Natalya Neidhart

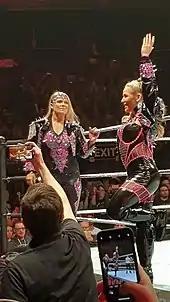
Natalya and Beth Phoenix at a live event in 2019

On the March 22 episode of "Main Event", alongside Alicia Fox she accompanied Paige to her match against Naomi, accompanied by Tamina and Lana. Later in the match, she and Fox were viciously attacked by Summer Rae and a returning Emma, distracting Paige as they aligned themselves with Lana and Team B.A.D. The following week, she along with Brie Bella and Alicia Fox accompanied Paige to her match against Emma on the March 28 episode of "Raw", where she was defeated after Lana attacked Paige. Post-match, she along her allies were attacked by Emma, Summer Rae, Lana, Tamina and Naomi, before they were saved by a returning Eva Marie. As a result, Natalya's Total Divas team (also including Brie, Alicia Fox, Eva Marie and Paige) faced the newly dubbed team B.A.D. & Blonde (Naomi, Tamina, Lana, Emma, and Summer Rae) in a 10-Diva tag team match at WrestleMania 32's pre-show. Natalya's team won after Naomi submitted to Brie Bella. After confronting Charlotte during her championship celebration the following night, she challenged Charlotte to a championship match on the April 11 episode of "Raw", in which she was unsuccessful in capturing the WWE Women's Championship. On the April 18 episode of "Raw", Natalya confronted Charlotte during an interview and revealed that Shane McMahon had booked them in a rematch for the Women's Championship at Payback and that her uncle Bret Hart will be at her corner. At the event, she was defeated after match referee Charles Robinson, ended the match as Charlotte held her in the Sharpshooter submission hold, Natalya's signature finishing move, even though she had not submitted making reference to the infamous "shoot screwjob" the Montreal Screwjob. After the match, both Natalya and Hart applied their finishing maneuver the "Sharpshooter" on Charlotte and Ric Flair. The following month at the Extreme Rules pay-per-view, she was once again defeated by Charlotte in a submission match in which Ric Flair was banned from ringside, however, she was helped by Dana Brooke while dressed as Flair allowing Charlotte to get the victory.